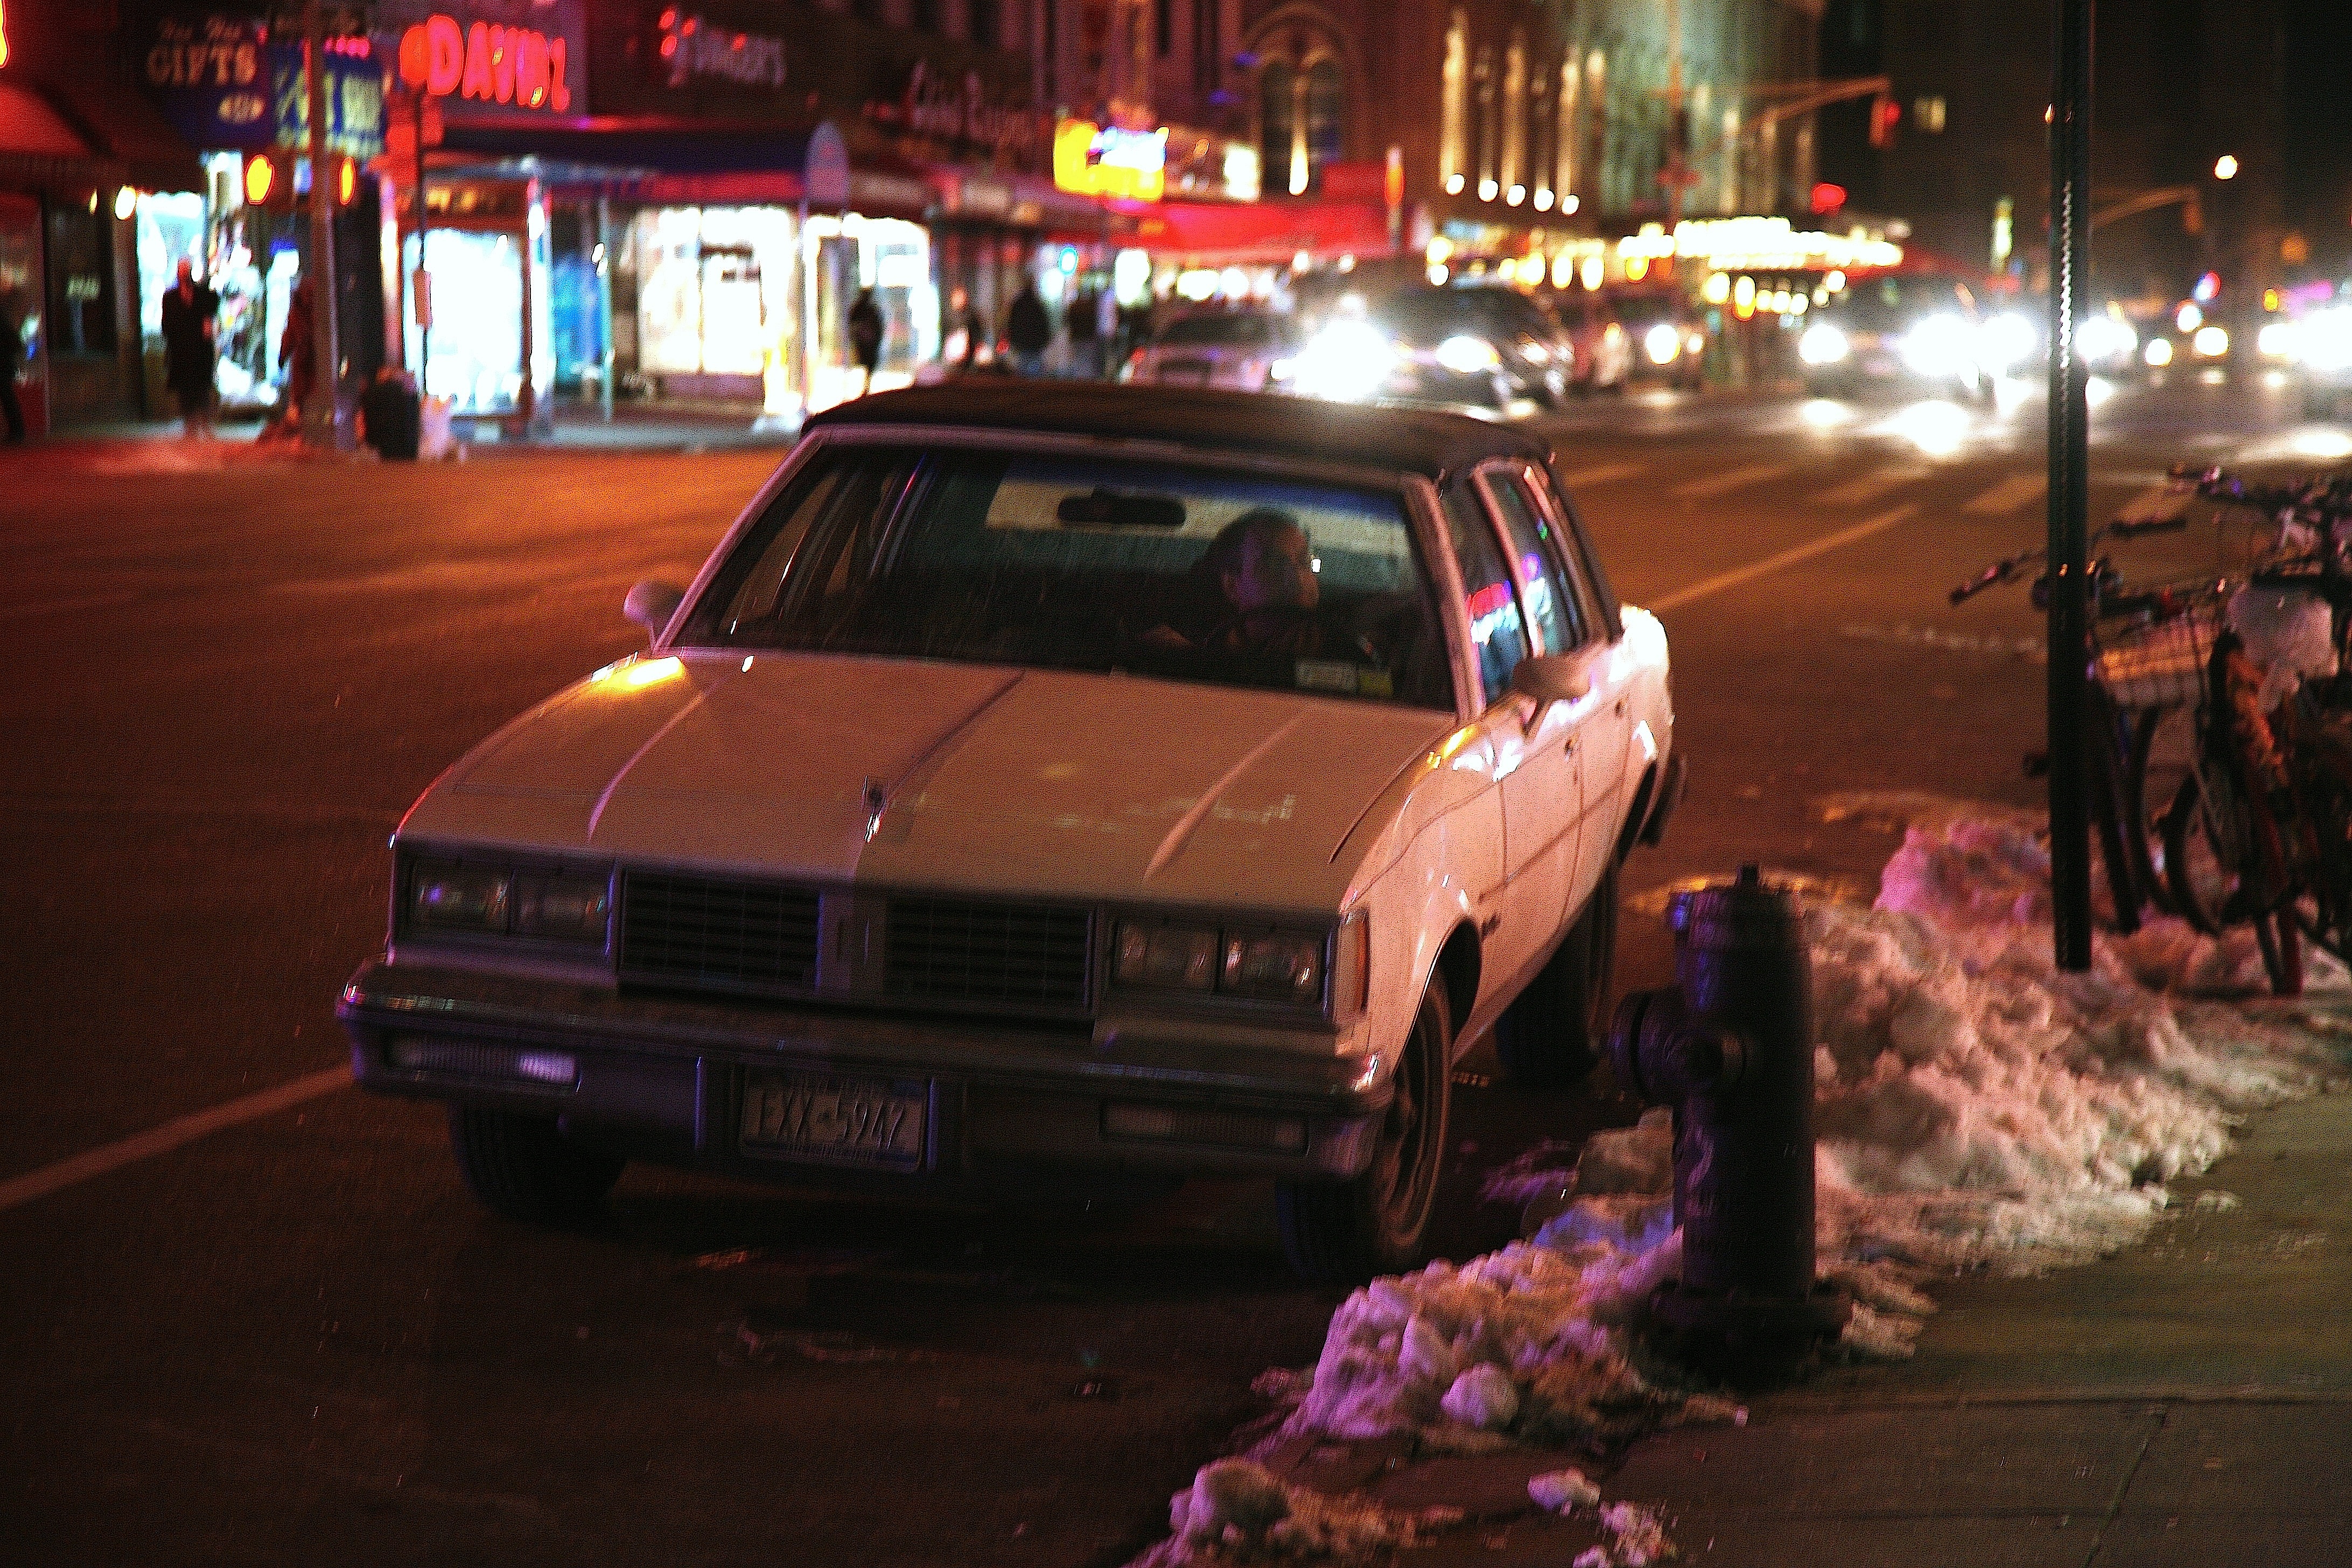
car, night, vehicle, sports, racing, race track, motorsport, auto racing, stock car racing, dirt track racing